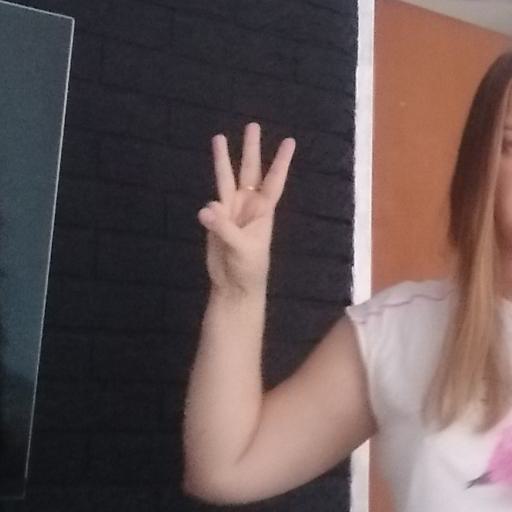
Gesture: three